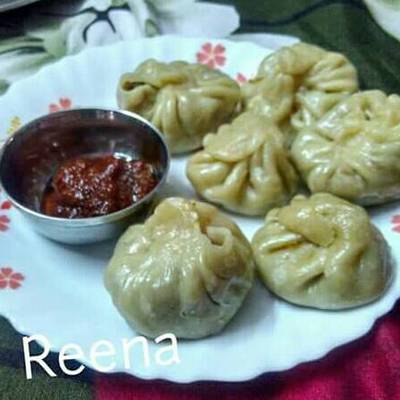
Dish: momos